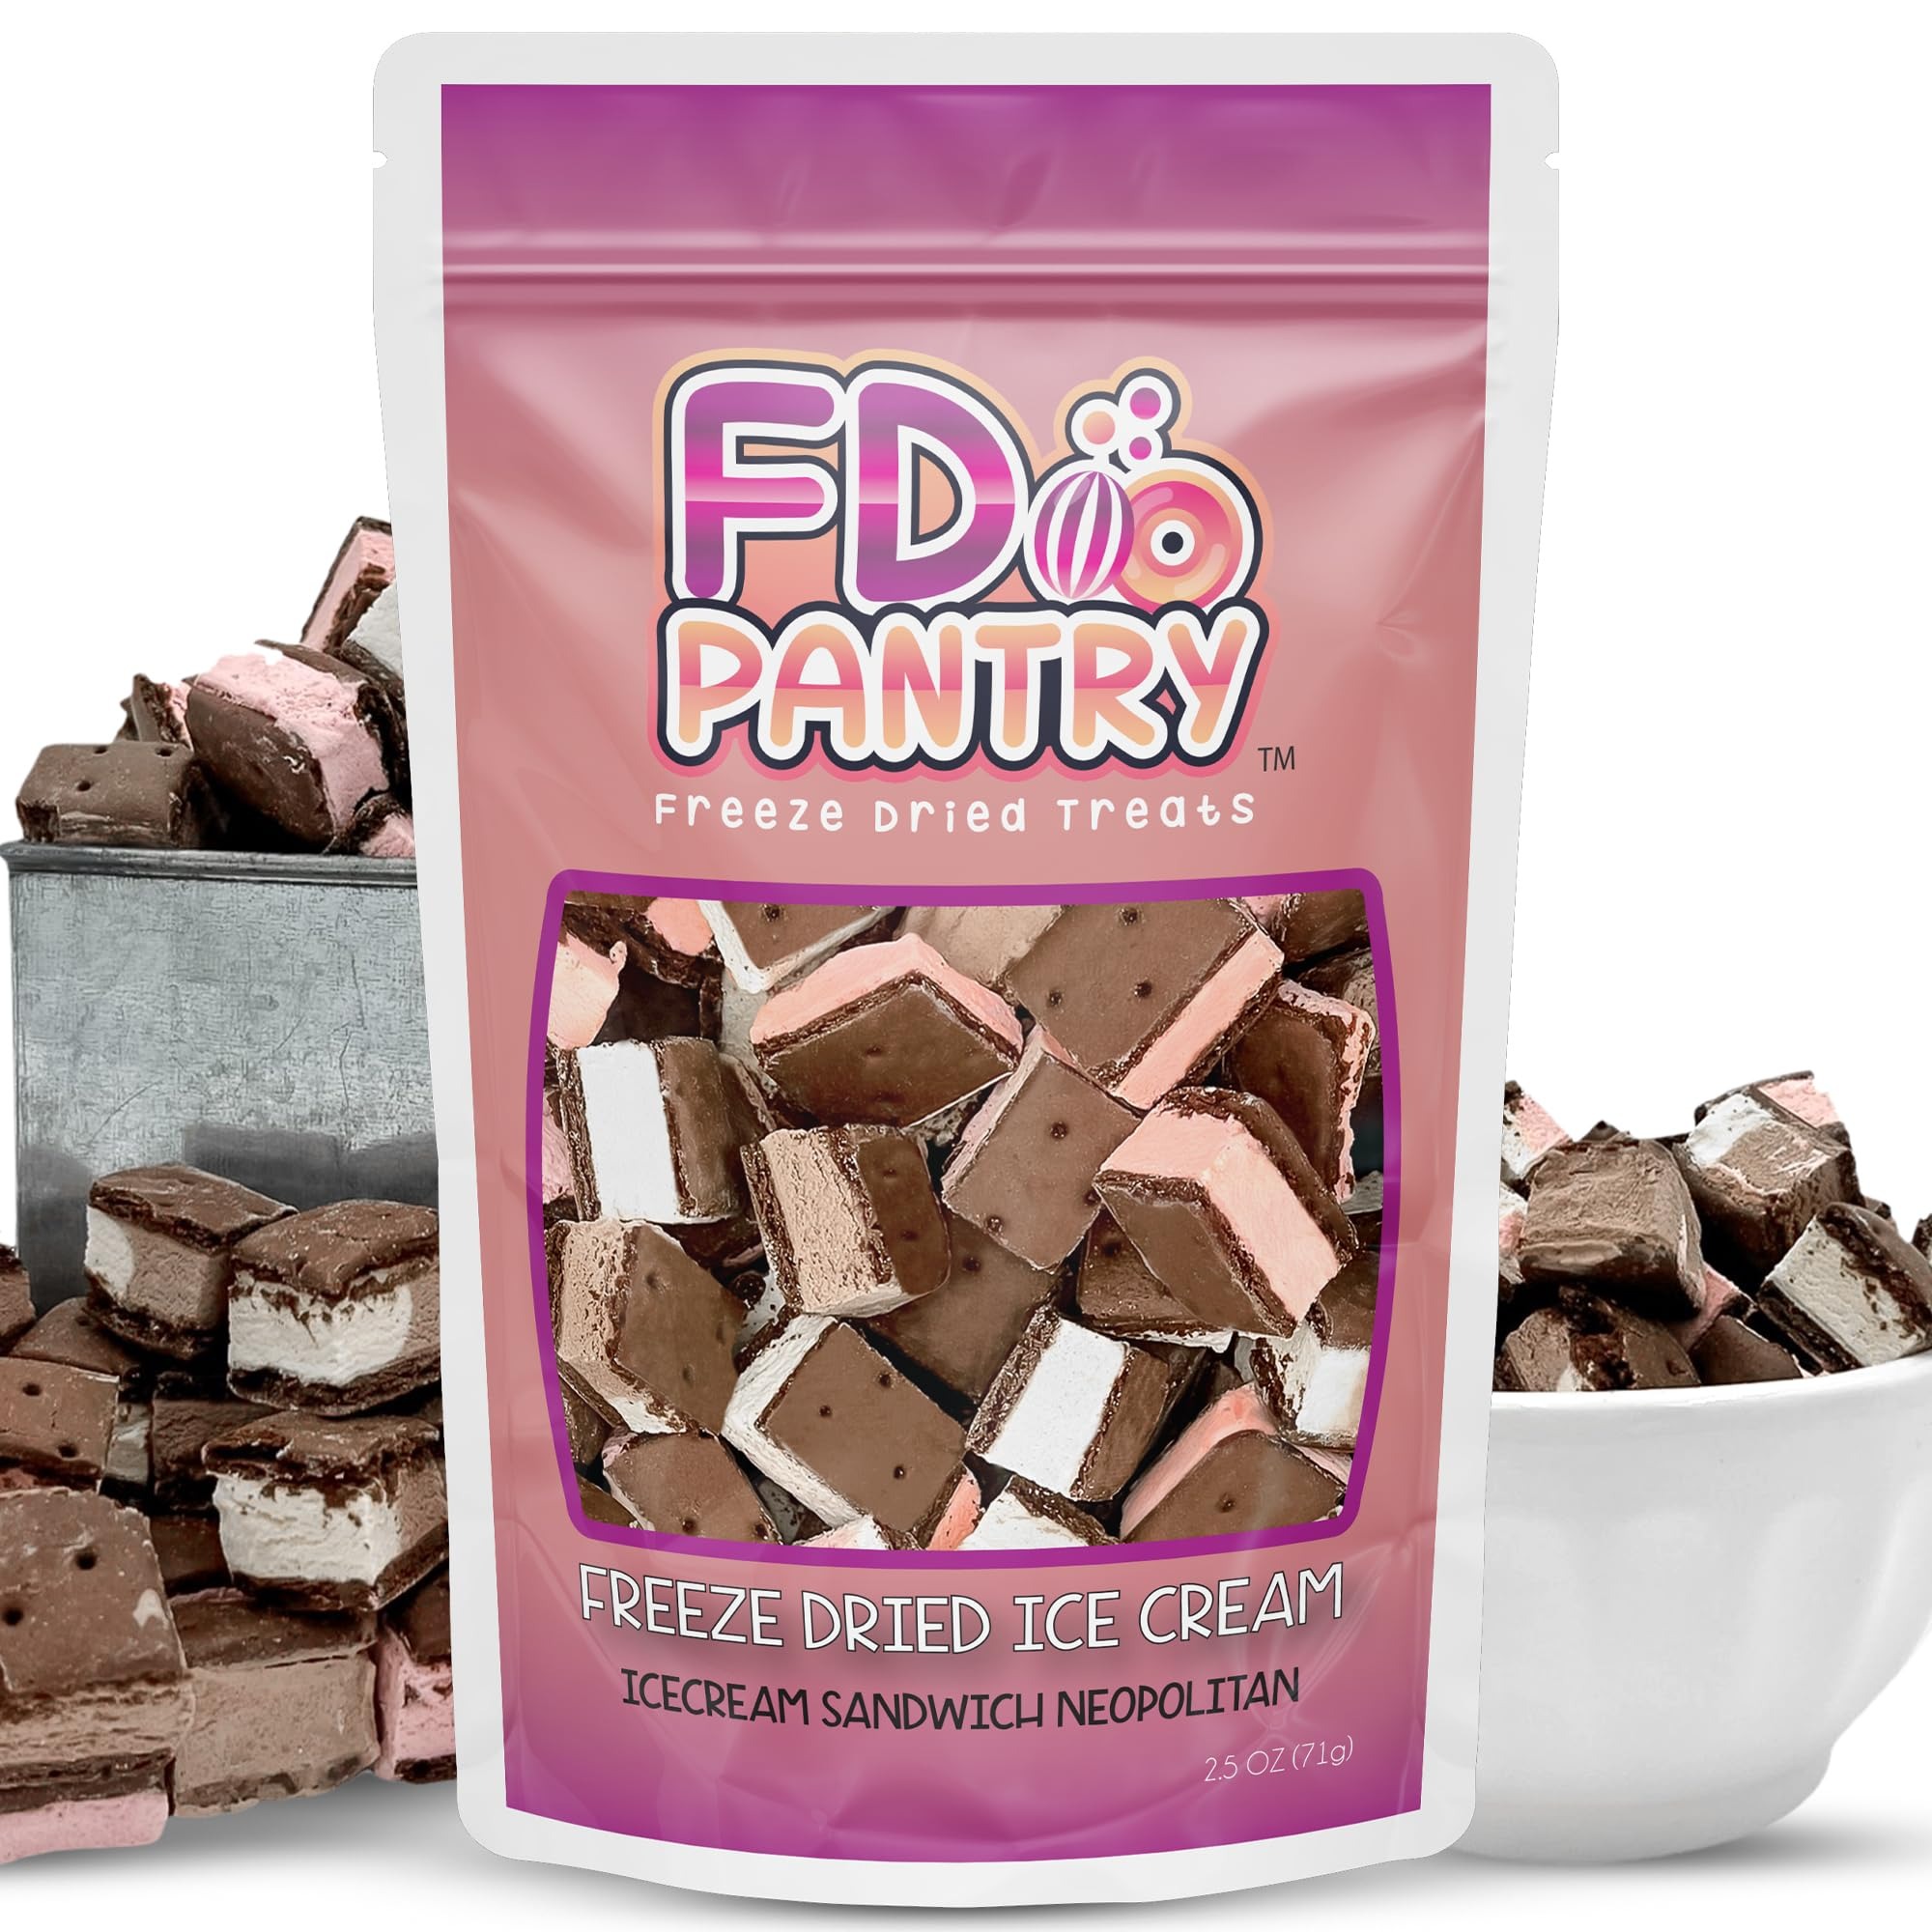
Item Name: Freeze Dried Ice Cream Sandwich Bites, Neapolitan, Crunchy & Sweet Snack, 2.5 oz, Dehydrated, Resealable Gift Bag, Strawberry, Vanilla, Chocolate
Bullet Point 1: Innovative Freeze-Drying Process: Enjoy the ultimate crunch and intensified Neapolitan Strawberry, Vanilla, Chocolate flavor with our Freeze-Dried Ice Cream Sandwich Bites. Utilizing advanced freeze-drying technology, these light and airy snacks offer a unique crunch that's irresistible.
Bullet Point 2: Convenient & Always Fresh: Our Neapolitan Ice Cream Bites come in a handy 2.5oz resealable bag, designed to keep them fresh and delicious. Perfect for on-the-go snacking, these bites are the ideal size for adventure packs, ensuring a delightful treat anytime, anywhere.
Bullet Point 3: Versatile Snack for All Occasions: Whether you're looking for an exciting outdoor snack, a thoughtful gift, or an essential addition to your emergency food stash, our freeze-dried candy fits the bill perfectly, offering versatility and enjoyment in every bite.
Bullet Point 4: Unique Snacking Adventure: Experience a non-sticky, mess-free snack with our freeze-dried ice cream bites. They offer a fun and novel way to enjoy the sweet, creamy flavors of vanilla ice cream without the mess, making it an ideal snack for both kids and adults.
Bullet Point 5: Nostalgic Space Camp Treat: Reminisce about childhood adventures at space camp with these Space ice cream sandwiches, a nostalgic snack that brings back the joy and excitement of your first taste of space.
Product Description: FD Pantry introduces a tantalizing twist to snacking with our Freeze Dried Ice Cream Sandwich Neapolitan Candy. Crafted through a cutting-edge freeze-drying process, we lock in the candy's natural sweetness and flavors, delivering a light and crunchy texture that's irresistibly delicious. Our candies come in a 2.5 oz resealable bag, ensuring every bite remains as fresh as the first. Perfect for those seeking a unique snack or a thoughtful gift, these candies are versatile enough for any scenario – from wilderness excursions to cozy celebrations at home. Embrace the enhanced sweetness and explore our range of flavors for an unforgettable snacking journey. Made by FD Pantry, these treats are not just a snack; they're an experience. Order now and indulge in the delightful, flavor-packed goodness of our Freeze Dried Treats – your adventure in taste awaits!
Value: 2.5
Unit: Ounce

Price: 32.22